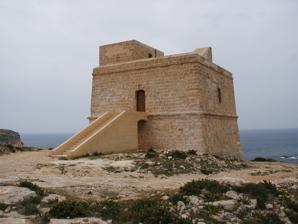
Building: Dwejra Tower
Country: Unknown
Year built: 1652
1652 watchtower on Gozo, Malta Dwejra Tower Torri tad-Dwejra Part of the Lascaris towers Dwejra , San Lawrenz , Gozo , Malta Dwejra Tower Coordinates 36°2′58.1″N 14°11′31.4″E / 36.049472°N 14.192056°E / 36.049472; 14.192056 Type Coastal watchtower Site information Owner Government of Malta Controlled by Din l-Art Ħelwa Open to the public Yes Condition Intact Site history Built 1652 Built by Order of Saint John In use 1652–1873 1914–1940s Materials Limestone Battles/wars World War II Dwejra Tower ( Maltese : Torri tad-Dwejra ) is a small watchtower in Dwejra Bay, San Lawrenz , which is on the island of Gozo in Malta . It was completed in 1652, and is part of the Lascaris towers . It is in good condition and is open to the public. It is one of four surviving coastal watchtowers in Gozo, with the others being Xlendi Tower , Mġarr ix-Xini Tower and Isopu Tower . History The Dwejra Tower was built in 1652 during the magistracy of Grand Master Giovanni Paolo Lascaris , and was funded by the University of Gozo. It is one of the Lascaris towers , which was meant to act as a watchtower and guard the surrounding areas from corsair landings. This tower, just like the other towers, could communicate to nearby defence fortifications through fire and smoke, at night and day, respectively. The expenses for running the tower were covered by producing salt from the nearby salt pans. It was equipped with three 6-pounder guns in the eighteenth century. In 1744, Grand Master Pinto made going to the Fungus Rock illegal because a plant, popularly known as the Maltese fungus , growing on the rock's flat top was believed to have medicinal powers, and Dwejra Tower was used as a lookout to prevent anyone climbing on the islet. The tower was manned by the Royal Malta Fencible Artillery between 1839 and 1873. It was then abandoned until 1914, during the time of the First World War , when the King's Own Malta Regiment and the Royal Malta Artillery were dispatched and it was manned by No. 3 Company with two (later four) 12-pounder guns. It was again used in World War II as an observation post, and on the 27th March 1943, Captain Frank Debono and Carmelo Zahra, who were stationed there, rescued an RAF pilot who had crash-landed his Mark Vb Spitfire on the cliffs overlooking the bay. The tower was leased to Gerald de Trafford in 1956. It was passed on loan to Din l-Art Ħelwa in a state of complete dilapidation. Present day Dwejra Tower with the Azure Window in the background The tower was restored by Din l-Art Ħelwa between 1997 and 1999. It is now in good condition and is open to the public at no charge. In popular culture Dwejra Tower was used in the filming of the 1963 film Treasure in Malta and the 1985 film Among Wolves . References